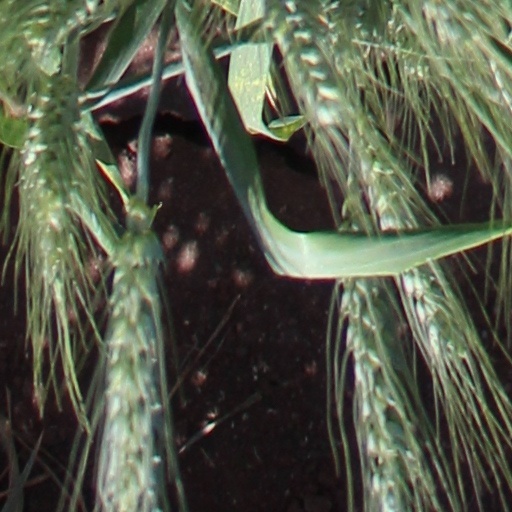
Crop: wheat